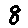
Label: 8